Ace Ventura

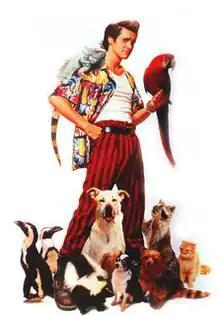
Jim Carrey as Ace Ventura in "" (1994)

Ace Ventura is a title character created by screenwriter Jack Bernstein. Ace was performed by Jim Carrey in the films "", released in 1994, and "", released in 1995, and was voiced by Michael Daingerfield in the "" television series.